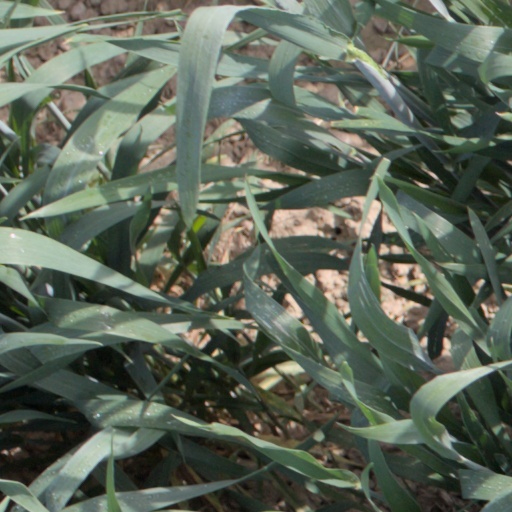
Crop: wheat